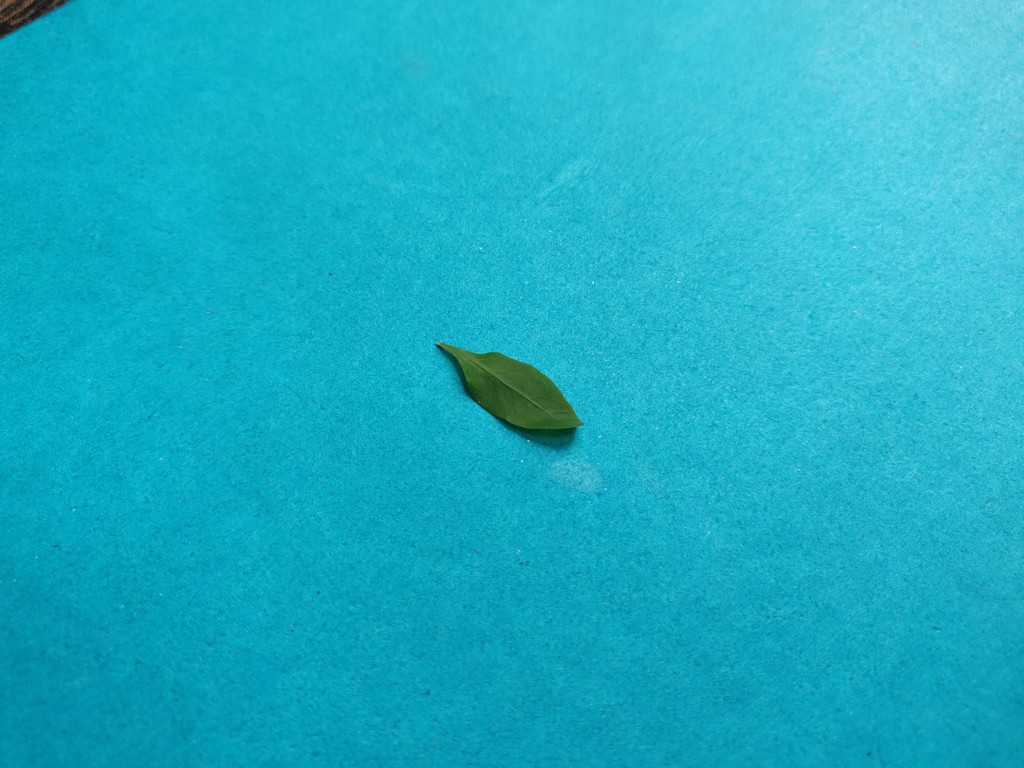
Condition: Healthy
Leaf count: single
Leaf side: front